Michael Lederer

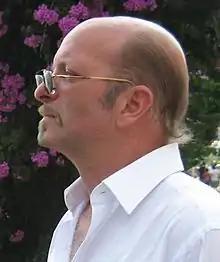

Michael Lederer (born July 9, 1956 in Princeton, New Jersey) is an American playwright, screenwriter, novelist, short story writer, poet, and essayist currently living in Berlin, Germany. Die Welt has called him "an archaeologist among the great American writers."